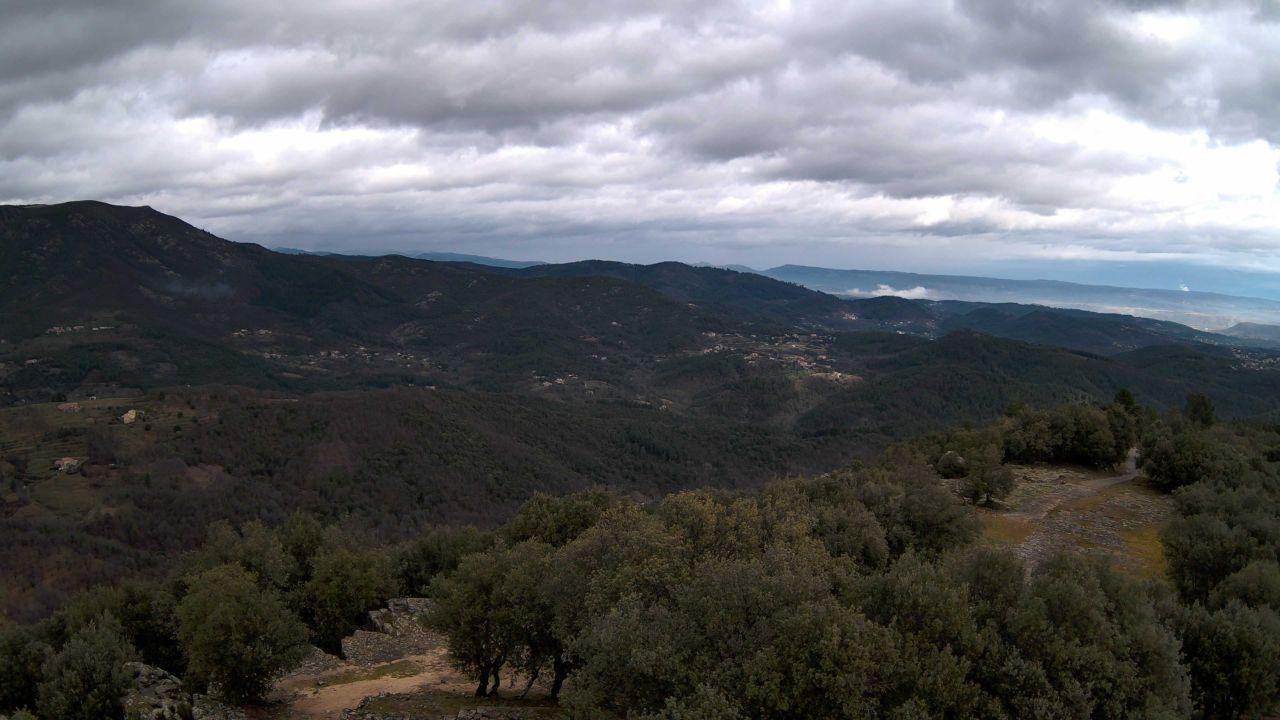
Fire: no
Smoke: yes